Archibald Cox

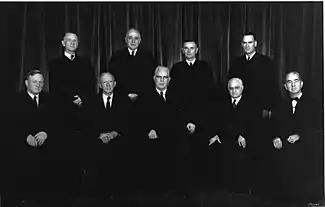
The Supreme Court as it was composed from October 13, 1958, to March 26, 1962. Top (l-r): Charles E. Whittaker, John M. Harlan, William J. Brennan, Jr., Potter Stewart. Bottom (l-r): William O. Douglas, Hugo L. Black, Earl Warren, Felix Frankfurter, Tom C. Clark.

After Kennedy's election in 1960, despite publicly downplaying the idea that he was being considered for public office, Cox was concerned he might be offered a seat on the NLRB or a second echelon position in the Department of Labor. Neither position offered new challenges for him, but he worried about the propriety of refusing. Before leaving for his family Christmas celebration in Windsor, Cox was tipped off by Anthony Lewis of the "Times" that he had been chosen for Solicitor General. Cox decided that if this was true, he would tell the president-elect that he needed time to think the matter over. But when Kennedy called, interrupting a family lunch, he accepted immediately. Cox was unaware until much later that his law school colleague, Paul Freund, whom he had recommended for the position, declined and recommended Cox in turn. Next month, Cox appeared before the Senate Judicial Committee for confirmation hearings, but his reputation was such that the hearing took only ten minutes; even minority leader Dirksen, who knew Cox from Landrum–Griffin days, said he "had been quite impressed with his legal abilities … ."